Koebner phenomenon

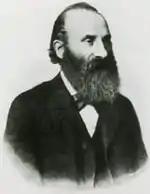
Heinrich Köbner (1838–1904)

The Koebner phenomenon or Köbner phenomenon, also called the Koebner response or the isomorphic response, attributed to Heinrich Köbner, is the appearance of skin lesions on lines of trauma. The Koebner phenomenon may result from either a linear exposure or irritation. Conditions demonstrating linear lesions after a linear exposure to a causative agent include: molluscum contagiosum, warts and toxicodendron dermatitis (a dermatitis caused by a genus of plants including poison ivy). Warts and molluscum contagiosum lesions can be spread in linear patterns by self-scratching ("auto-inoculation"). Toxicodendron dermatitis lesions are often linear from brushing up against the plant. Causes of the Koebner phenomenon that are secondary to scratching rather than an infective or chemical cause include vitiligo, psoriasis, lichen planus, lichen nitidus, pityriasis rubra pilaris, and keratosis follicularis (Darier disease).